Avsunviroidae

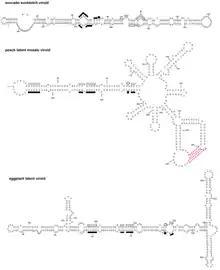
Secondary structure proposed for representative members of the family "Avsunviroidae"

The Avsunviroidae are a family of viroids. There are five species in three genera ("Avsunviroid", "Elaviroid" and "Pelamoviroid"). They consist of RNA genomes between 246 and 375 nucleotides in length. They are single-stranded covalent circles and have intramolecular base pairing. All members lack a central conserved region.